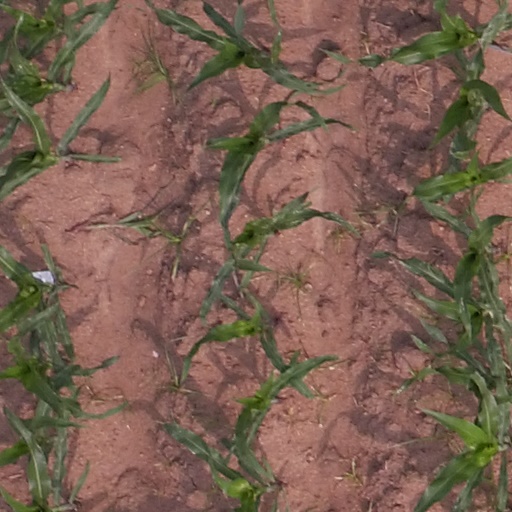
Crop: maize; corn